Hamadryas baboon

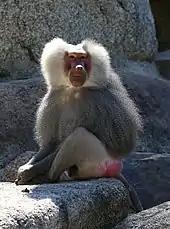
Captive male at Tierpark Hellabrunn, Germany

Transformation of field and pastureland represents the main threat to the hamadryas baboon; its only natural predators are the striped hyena, spotted hyena, and a diminishing number of African leopards that can still be found in the same area of distribution. The IUCN Red List listed this species as "least concern" in 2008. No major range-wide threats exist at present, although locally it may be at risk through loss of habitat due to major agricultural expansion and irrigation projects. The species occurs in the proposed Yangudi Rassa National Park, the Harar Wildlife Sanctuary, and a number of wildlife reserves in the lower Awash valley and in northern Eritrea.